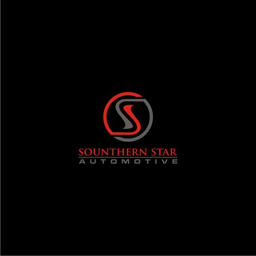
create an unique , logo for our car dealership .